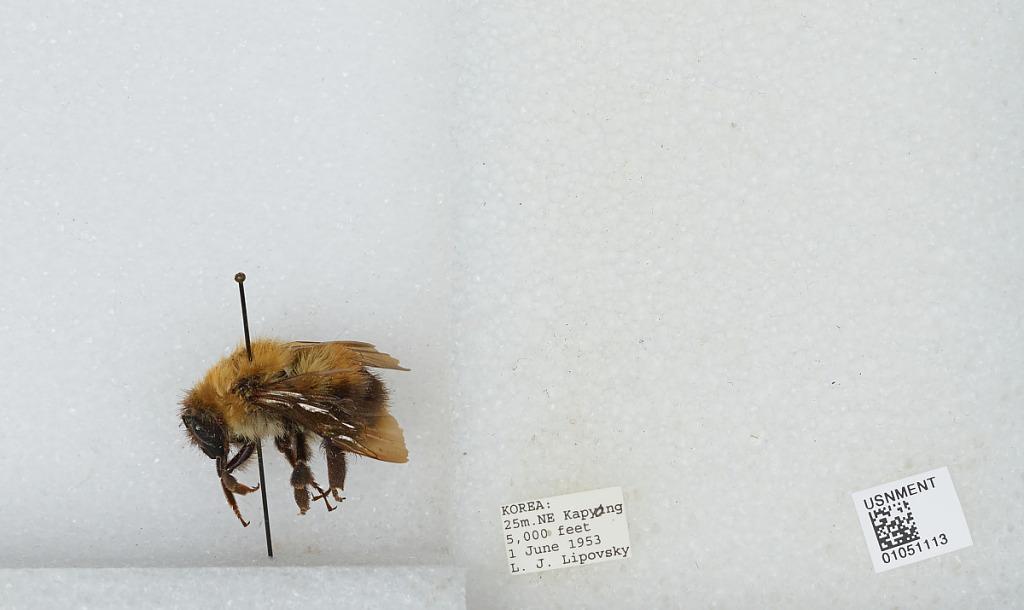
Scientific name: Bombus sp.
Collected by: L. Lipovsky
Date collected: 1953-6-1
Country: South Korea
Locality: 25m. NE of Kapyong